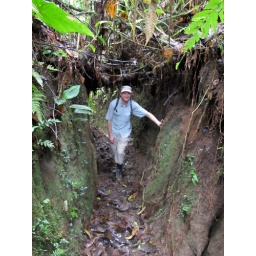
Hiking in the cloud forest